Christina Hart

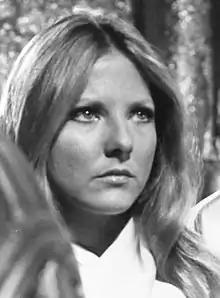
Hart in "The Fantastic Journey", 1977

Christina Hart (born 1949) is an American film producer, film director, playwright and retired actress. She teaches acting at the Hollywood Court Theater.